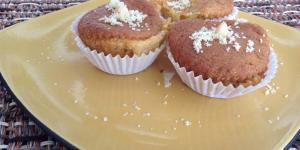
cupcakes de almendras